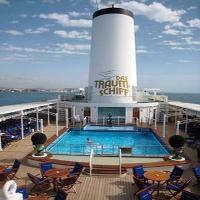
Weather: sun or clear